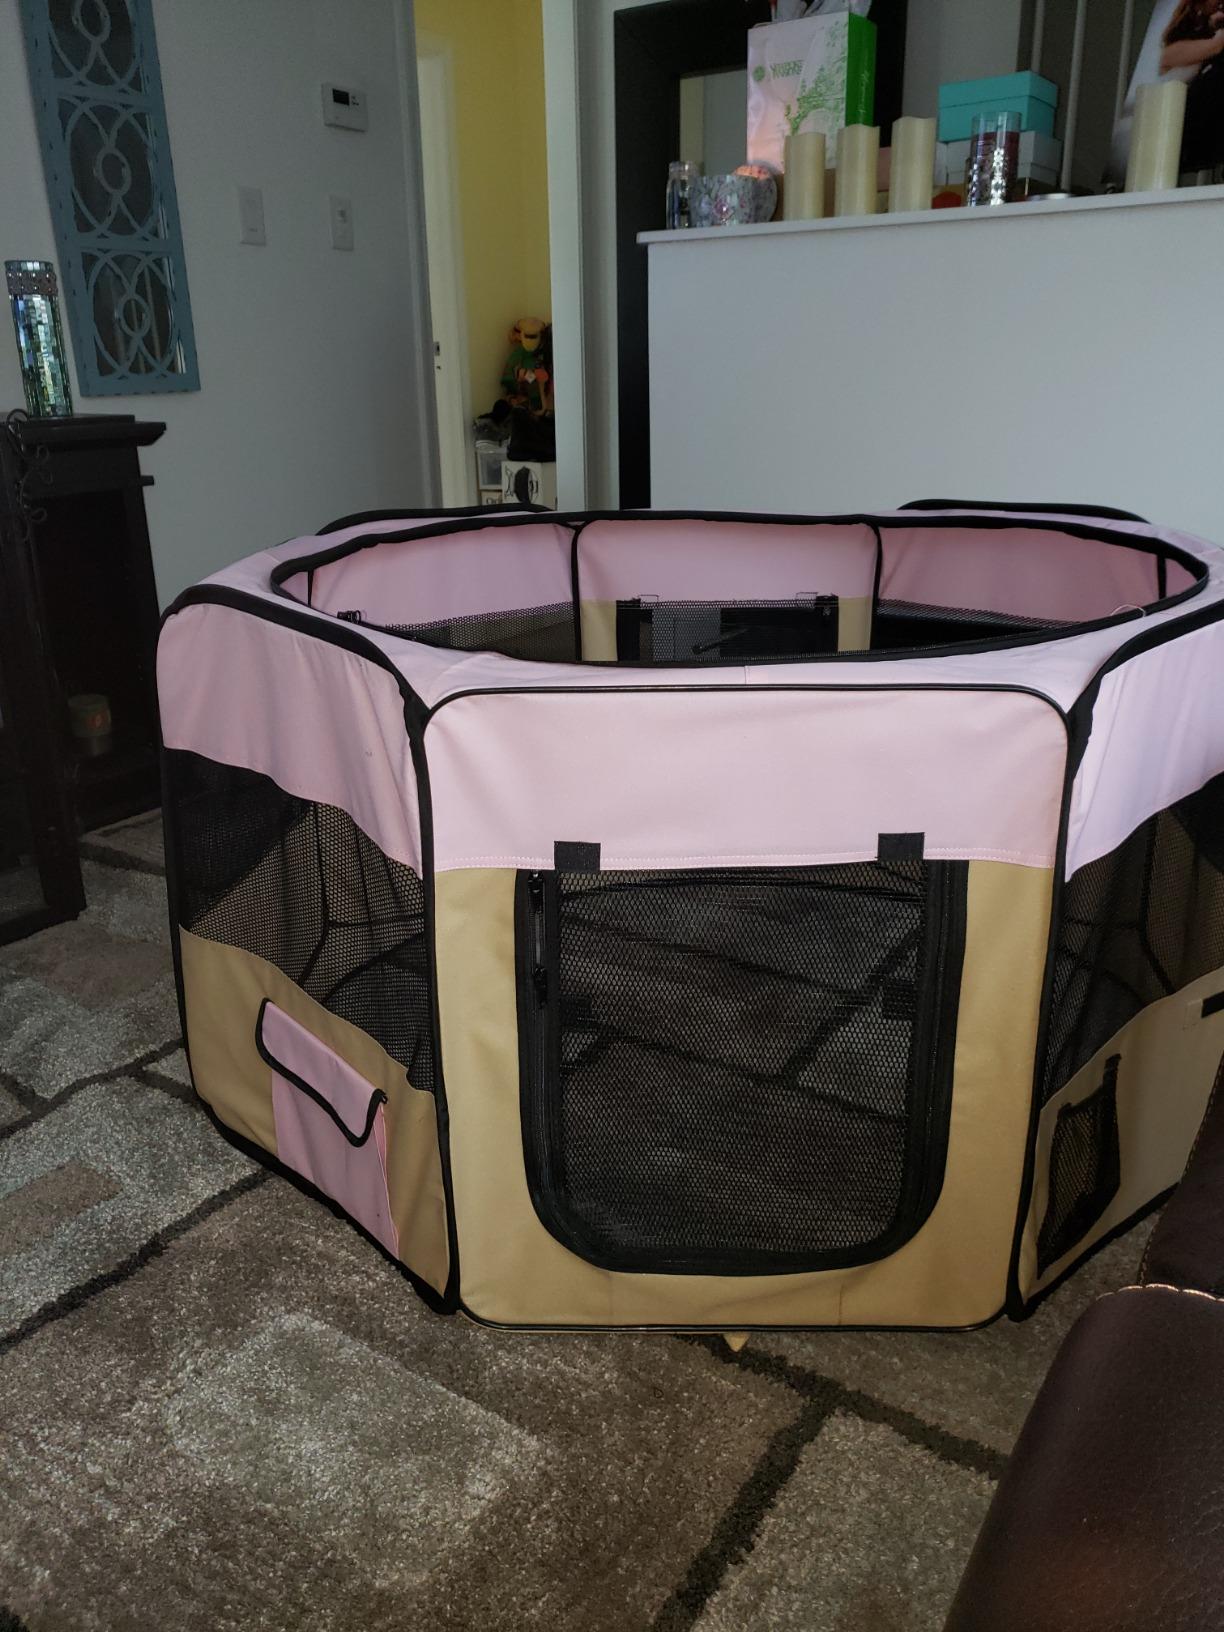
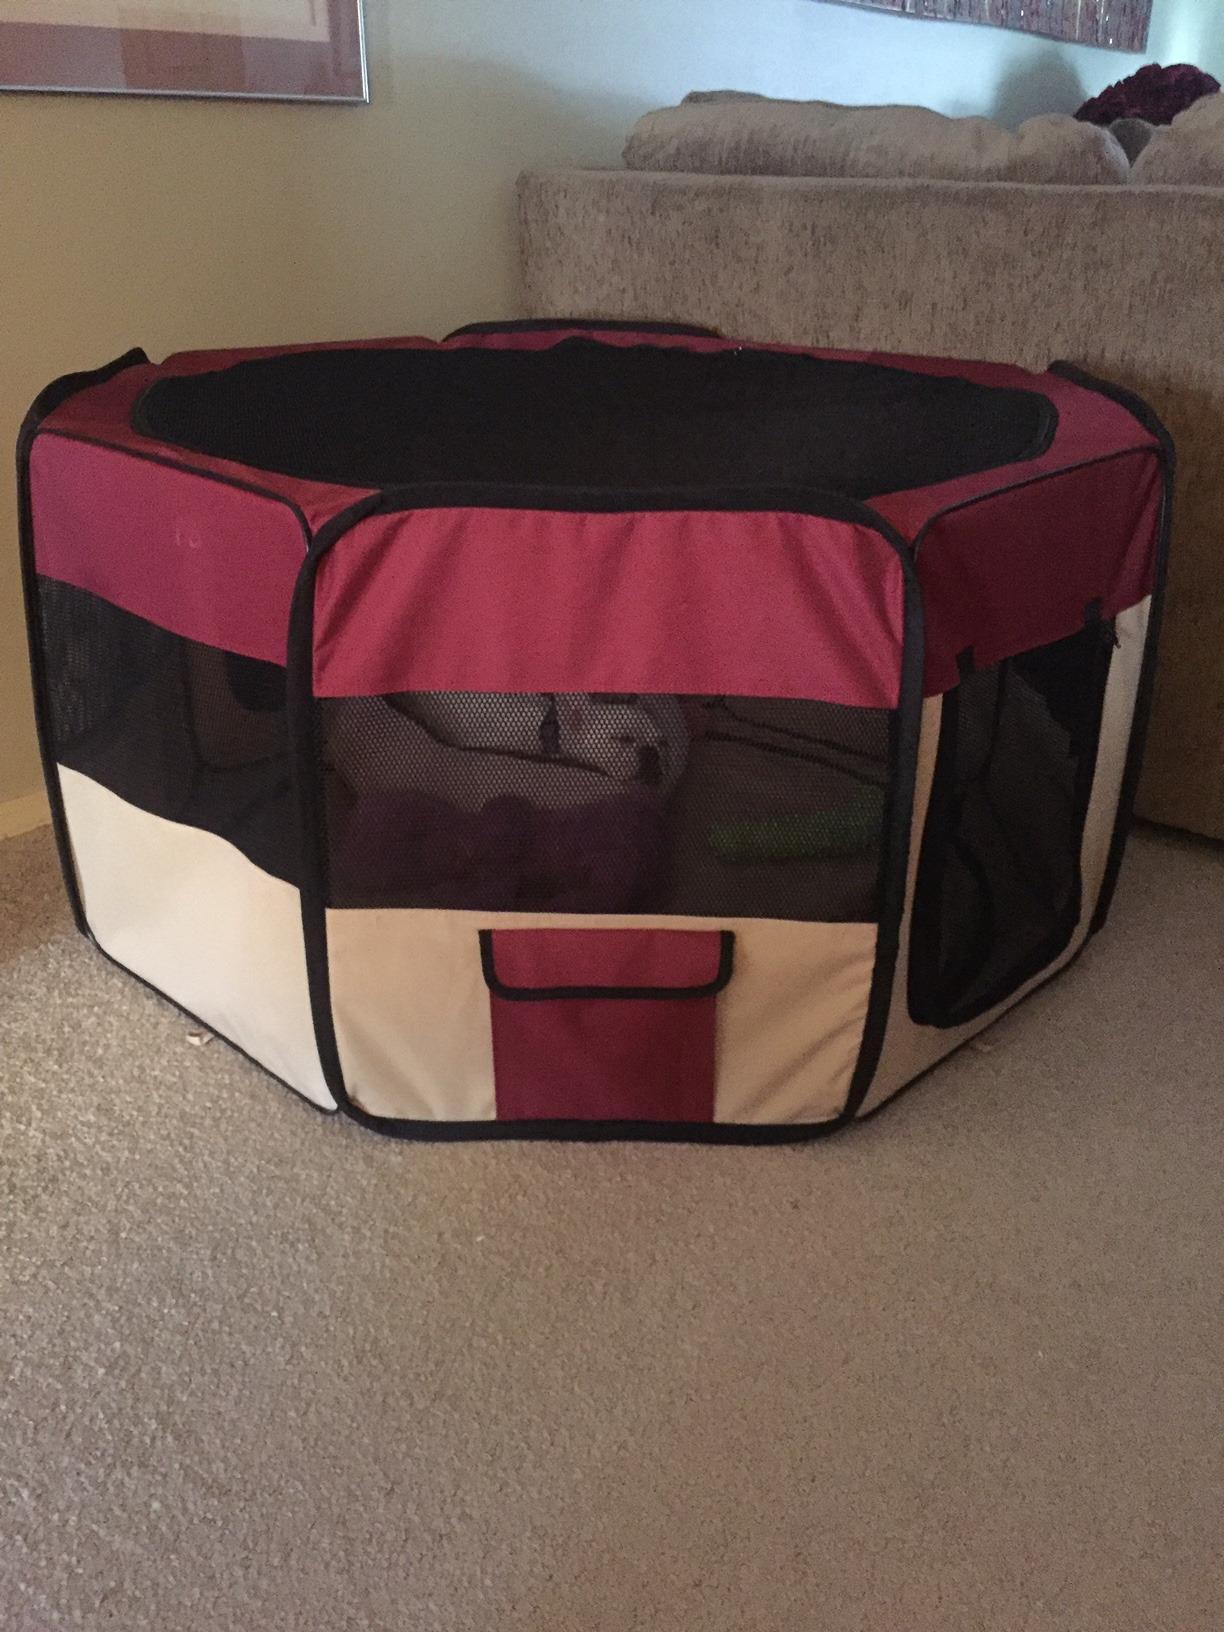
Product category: items_kennel
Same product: no